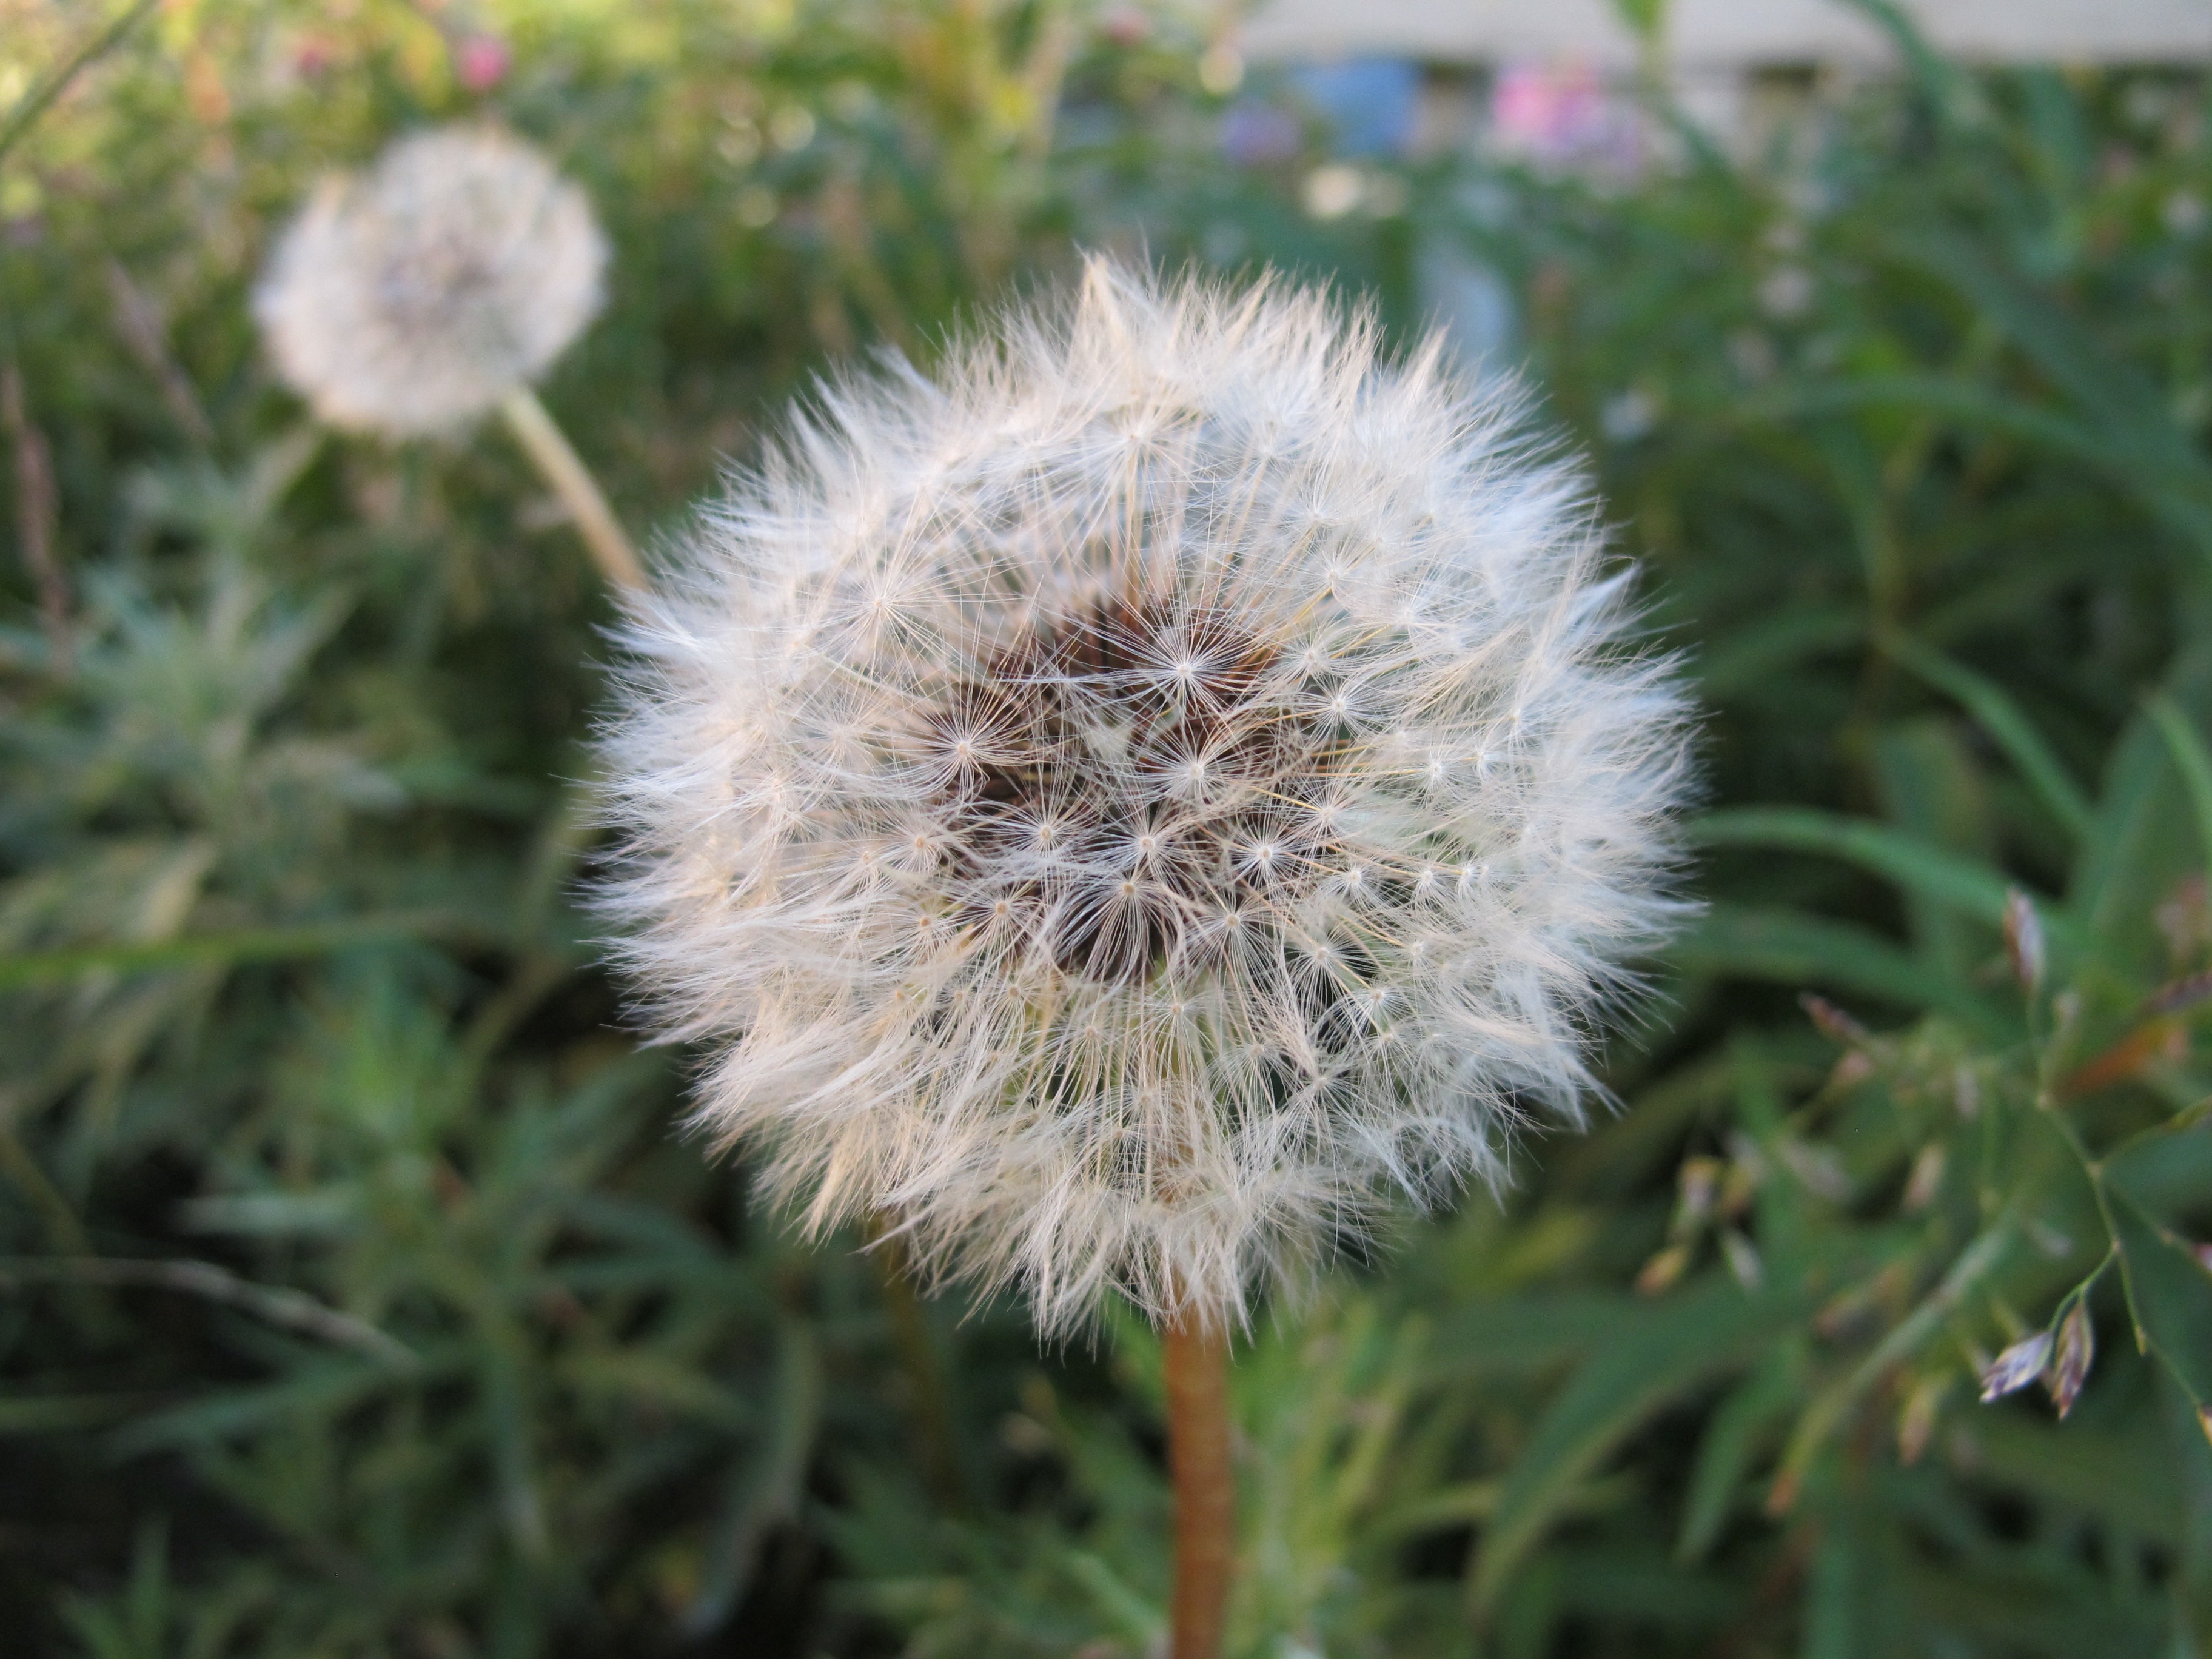
nature, plant, dandelion, flower, botany, flora, wildflower, thistle, macro photography, blowball, flowering plant, daisy family, silybum, asterales, plant stem, land plant